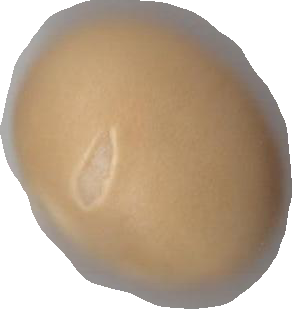
Variety: Grobogan